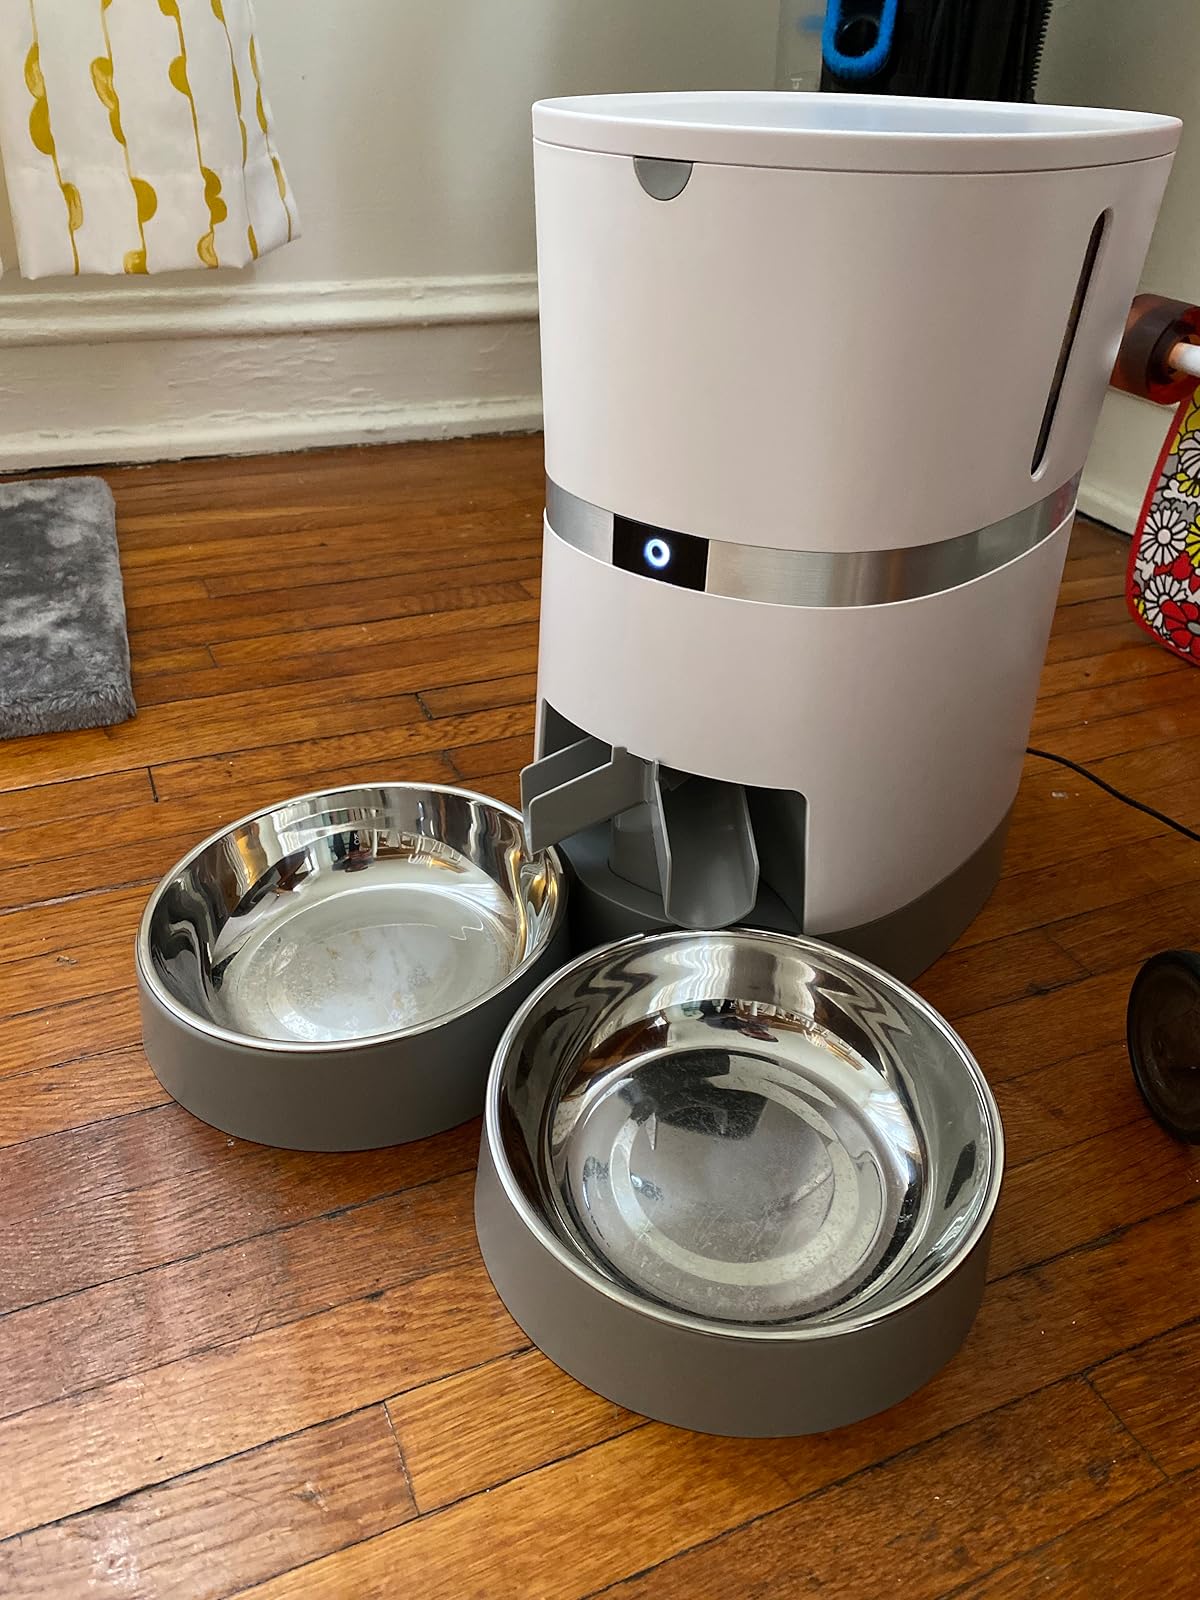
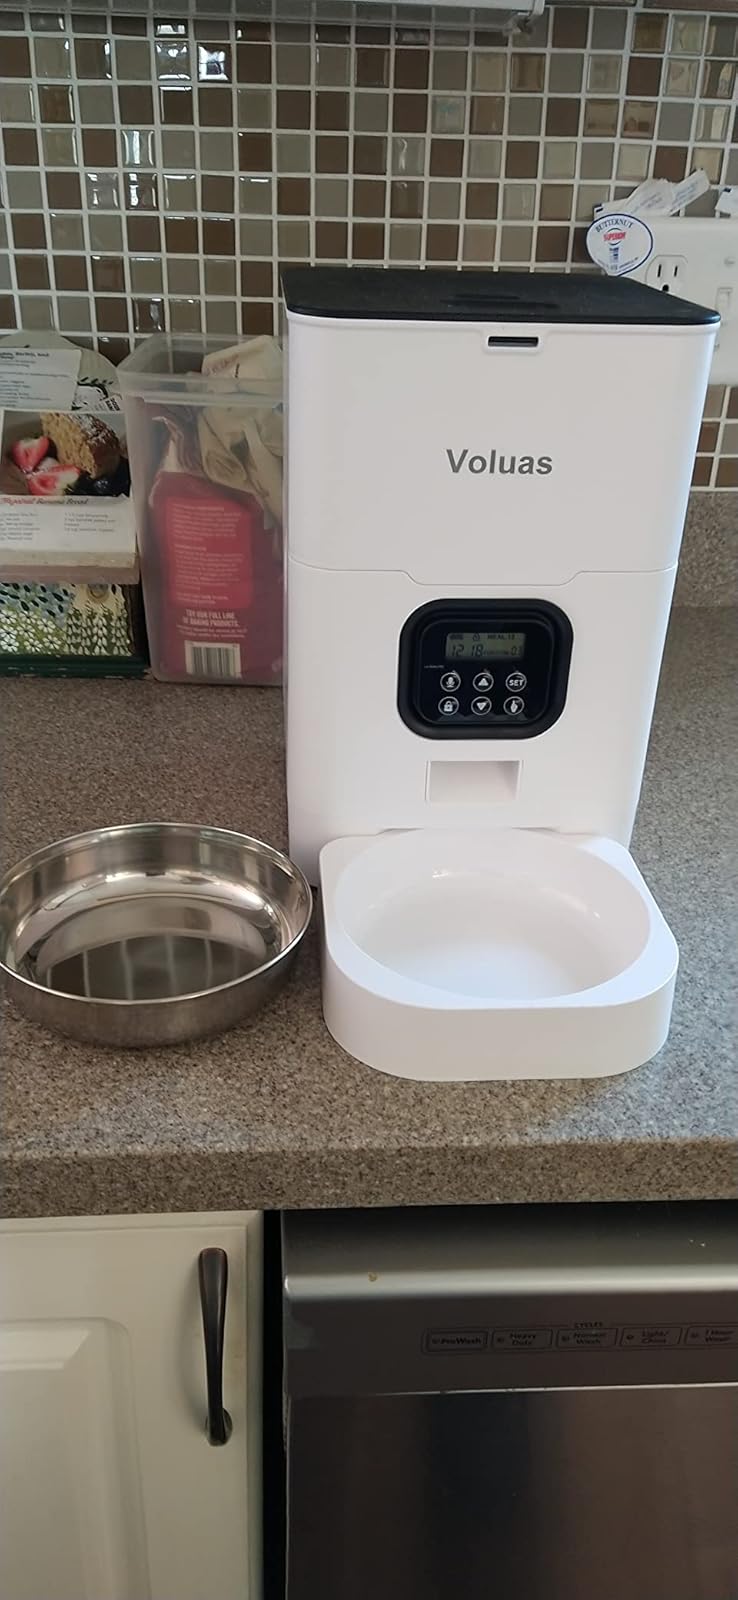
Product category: items_feeder
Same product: no